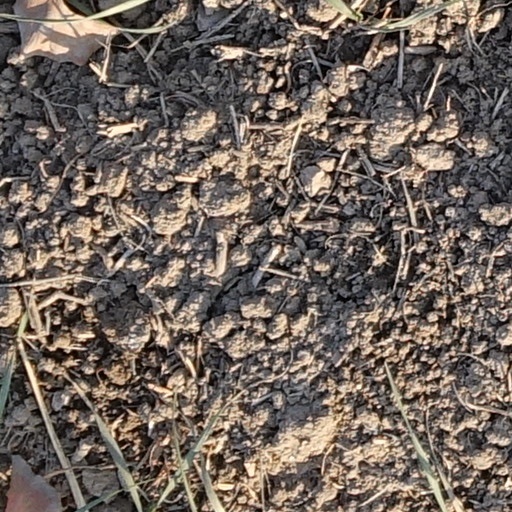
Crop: wheat